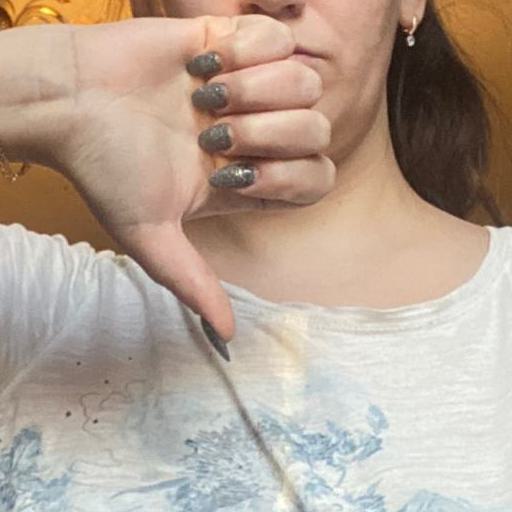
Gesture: dislike